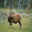
Label: deer